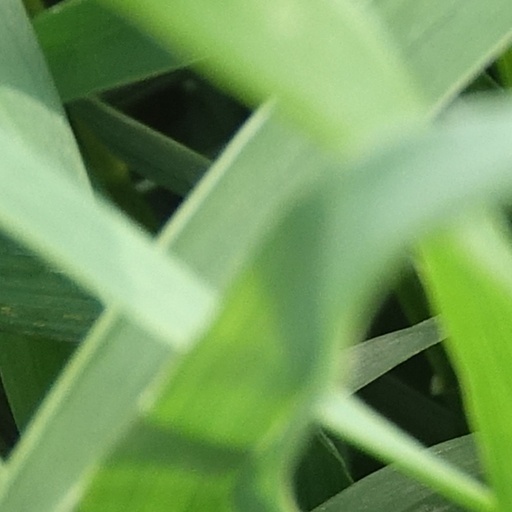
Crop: wheat